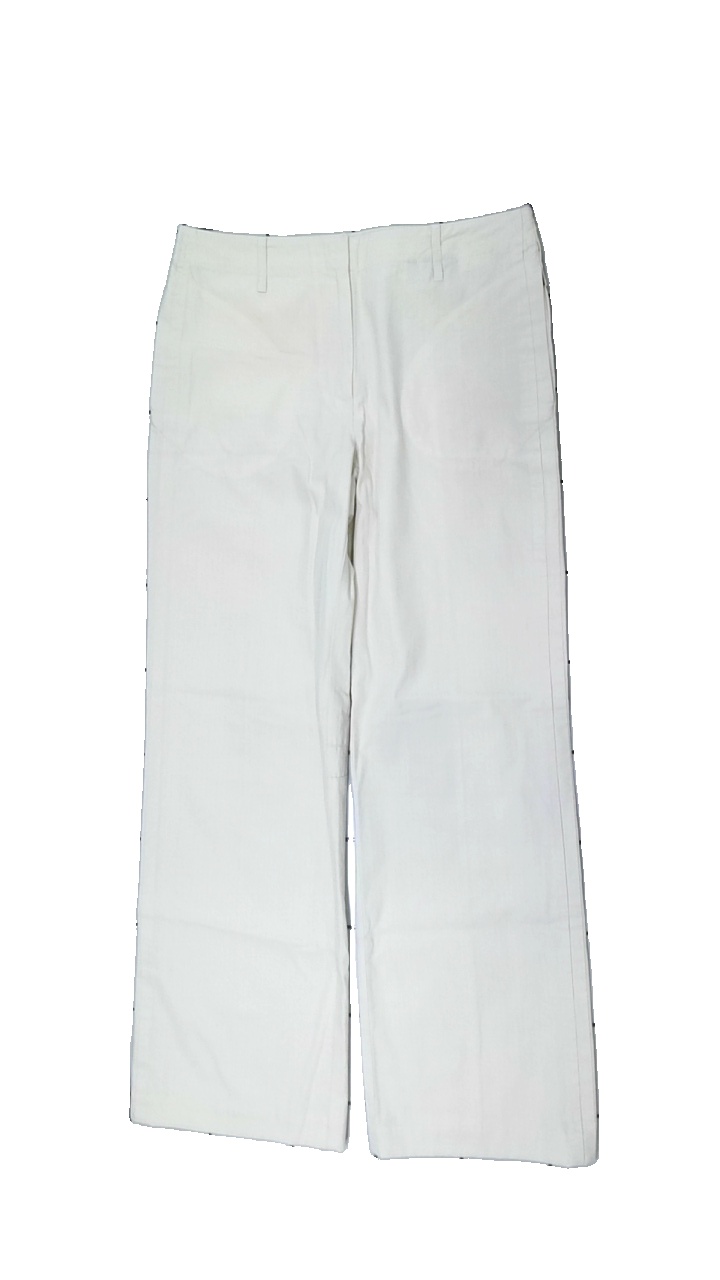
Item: Trousers (Ladies)
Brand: Redgreen
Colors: Beige
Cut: Regular
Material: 100% cotton
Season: All
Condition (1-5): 5
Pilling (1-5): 5
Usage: Reuse
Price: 100-150